New Calton Burial Ground

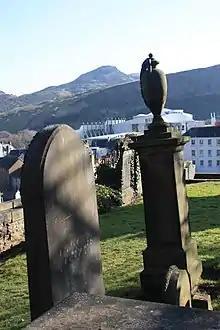
Monuments in New Calton Burial Ground with Arthur's Seat and the Scottish Parliament in the background

New Calton Burial Ground is a burial ground in Edinburgh. It was built as an overspill and functional replacement to Old Calton Burial Ground and lies half a mile to its east on Regent Road in Edinburgh, Scotland, on the south-east slopes of Calton Hill. On its southern edge it attaches to the north-east edge of the Canongate in the Old Town. It lies on a fairly steep south-facing slope with views to Holyrood Palace, the Scottish Parliament Building and Arthur’s Seat.